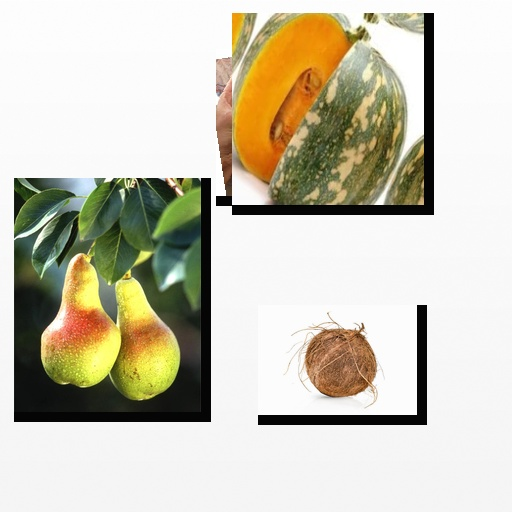
Food items: coconut, oat_yogurt, pumpkin, pear